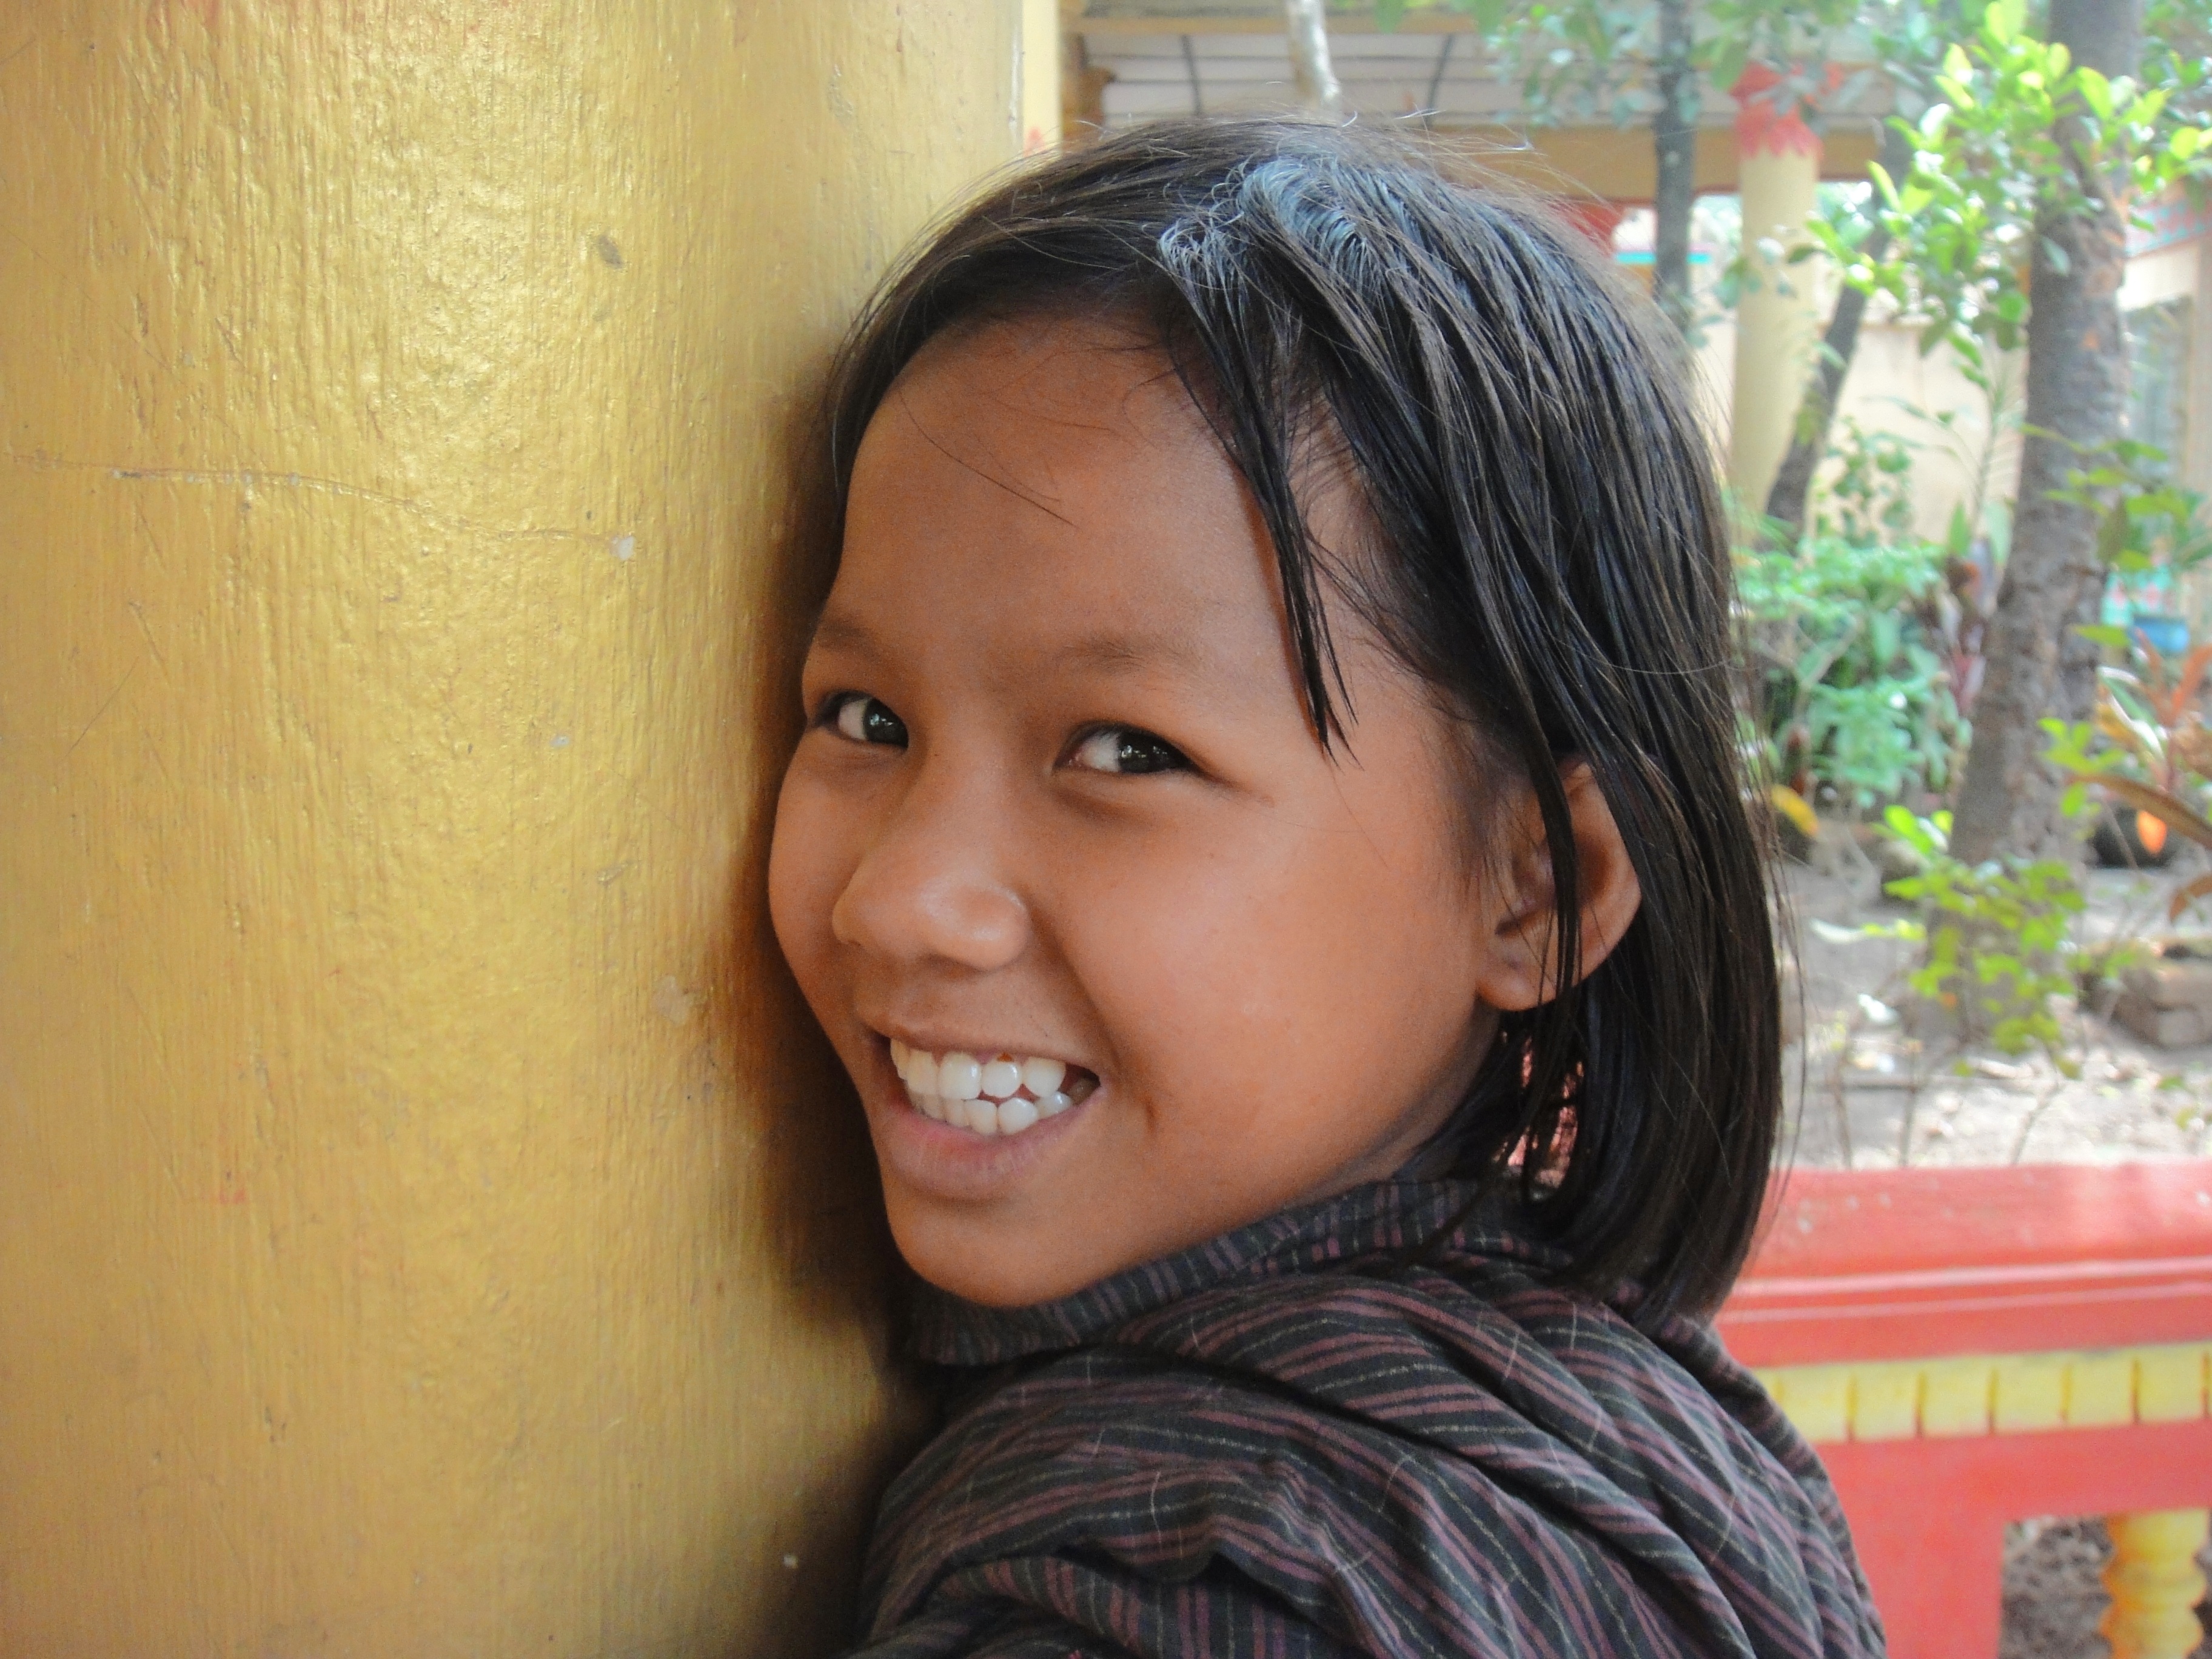
person, people, girl, woman, portrait, child, facial expression, smile, laugh, face, happy, eye, head, skin, beauty, day, nice, emotion, myanmar, shy, burma, diffident